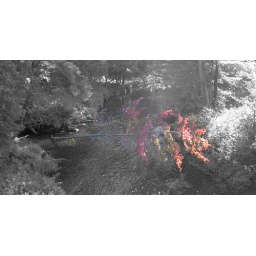
Black and white shot with the tree in its original colour.